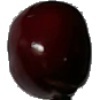
Label: Cherry 1